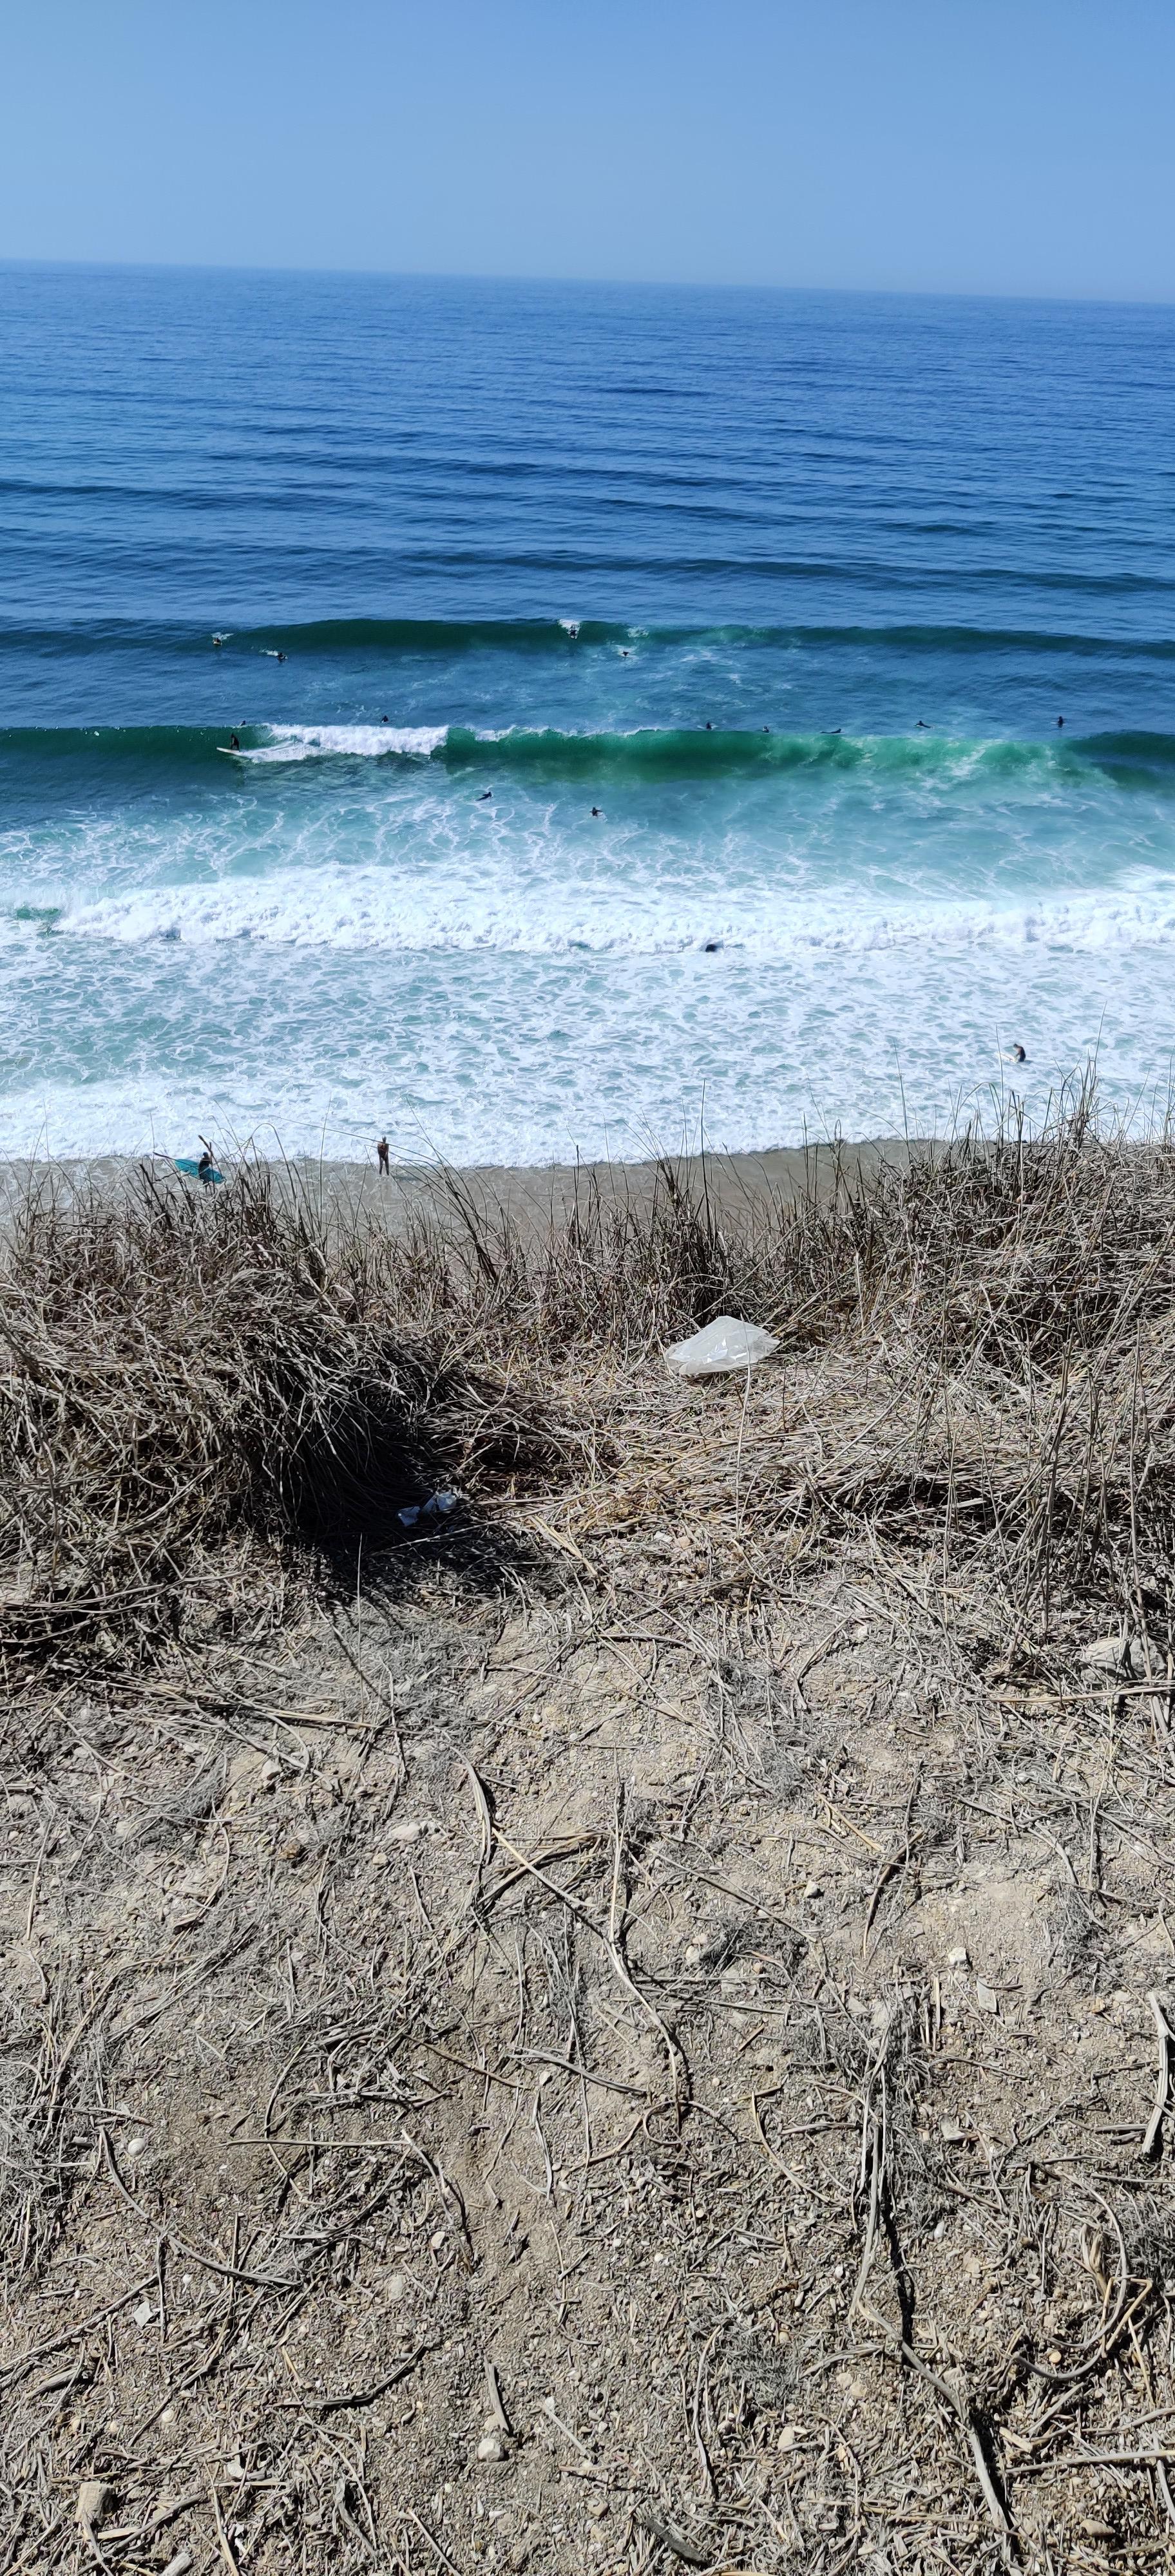
Object: Plastic film (Plastic bag & wrapper)

Object: Unlabeled litter (Unlabeled litter)